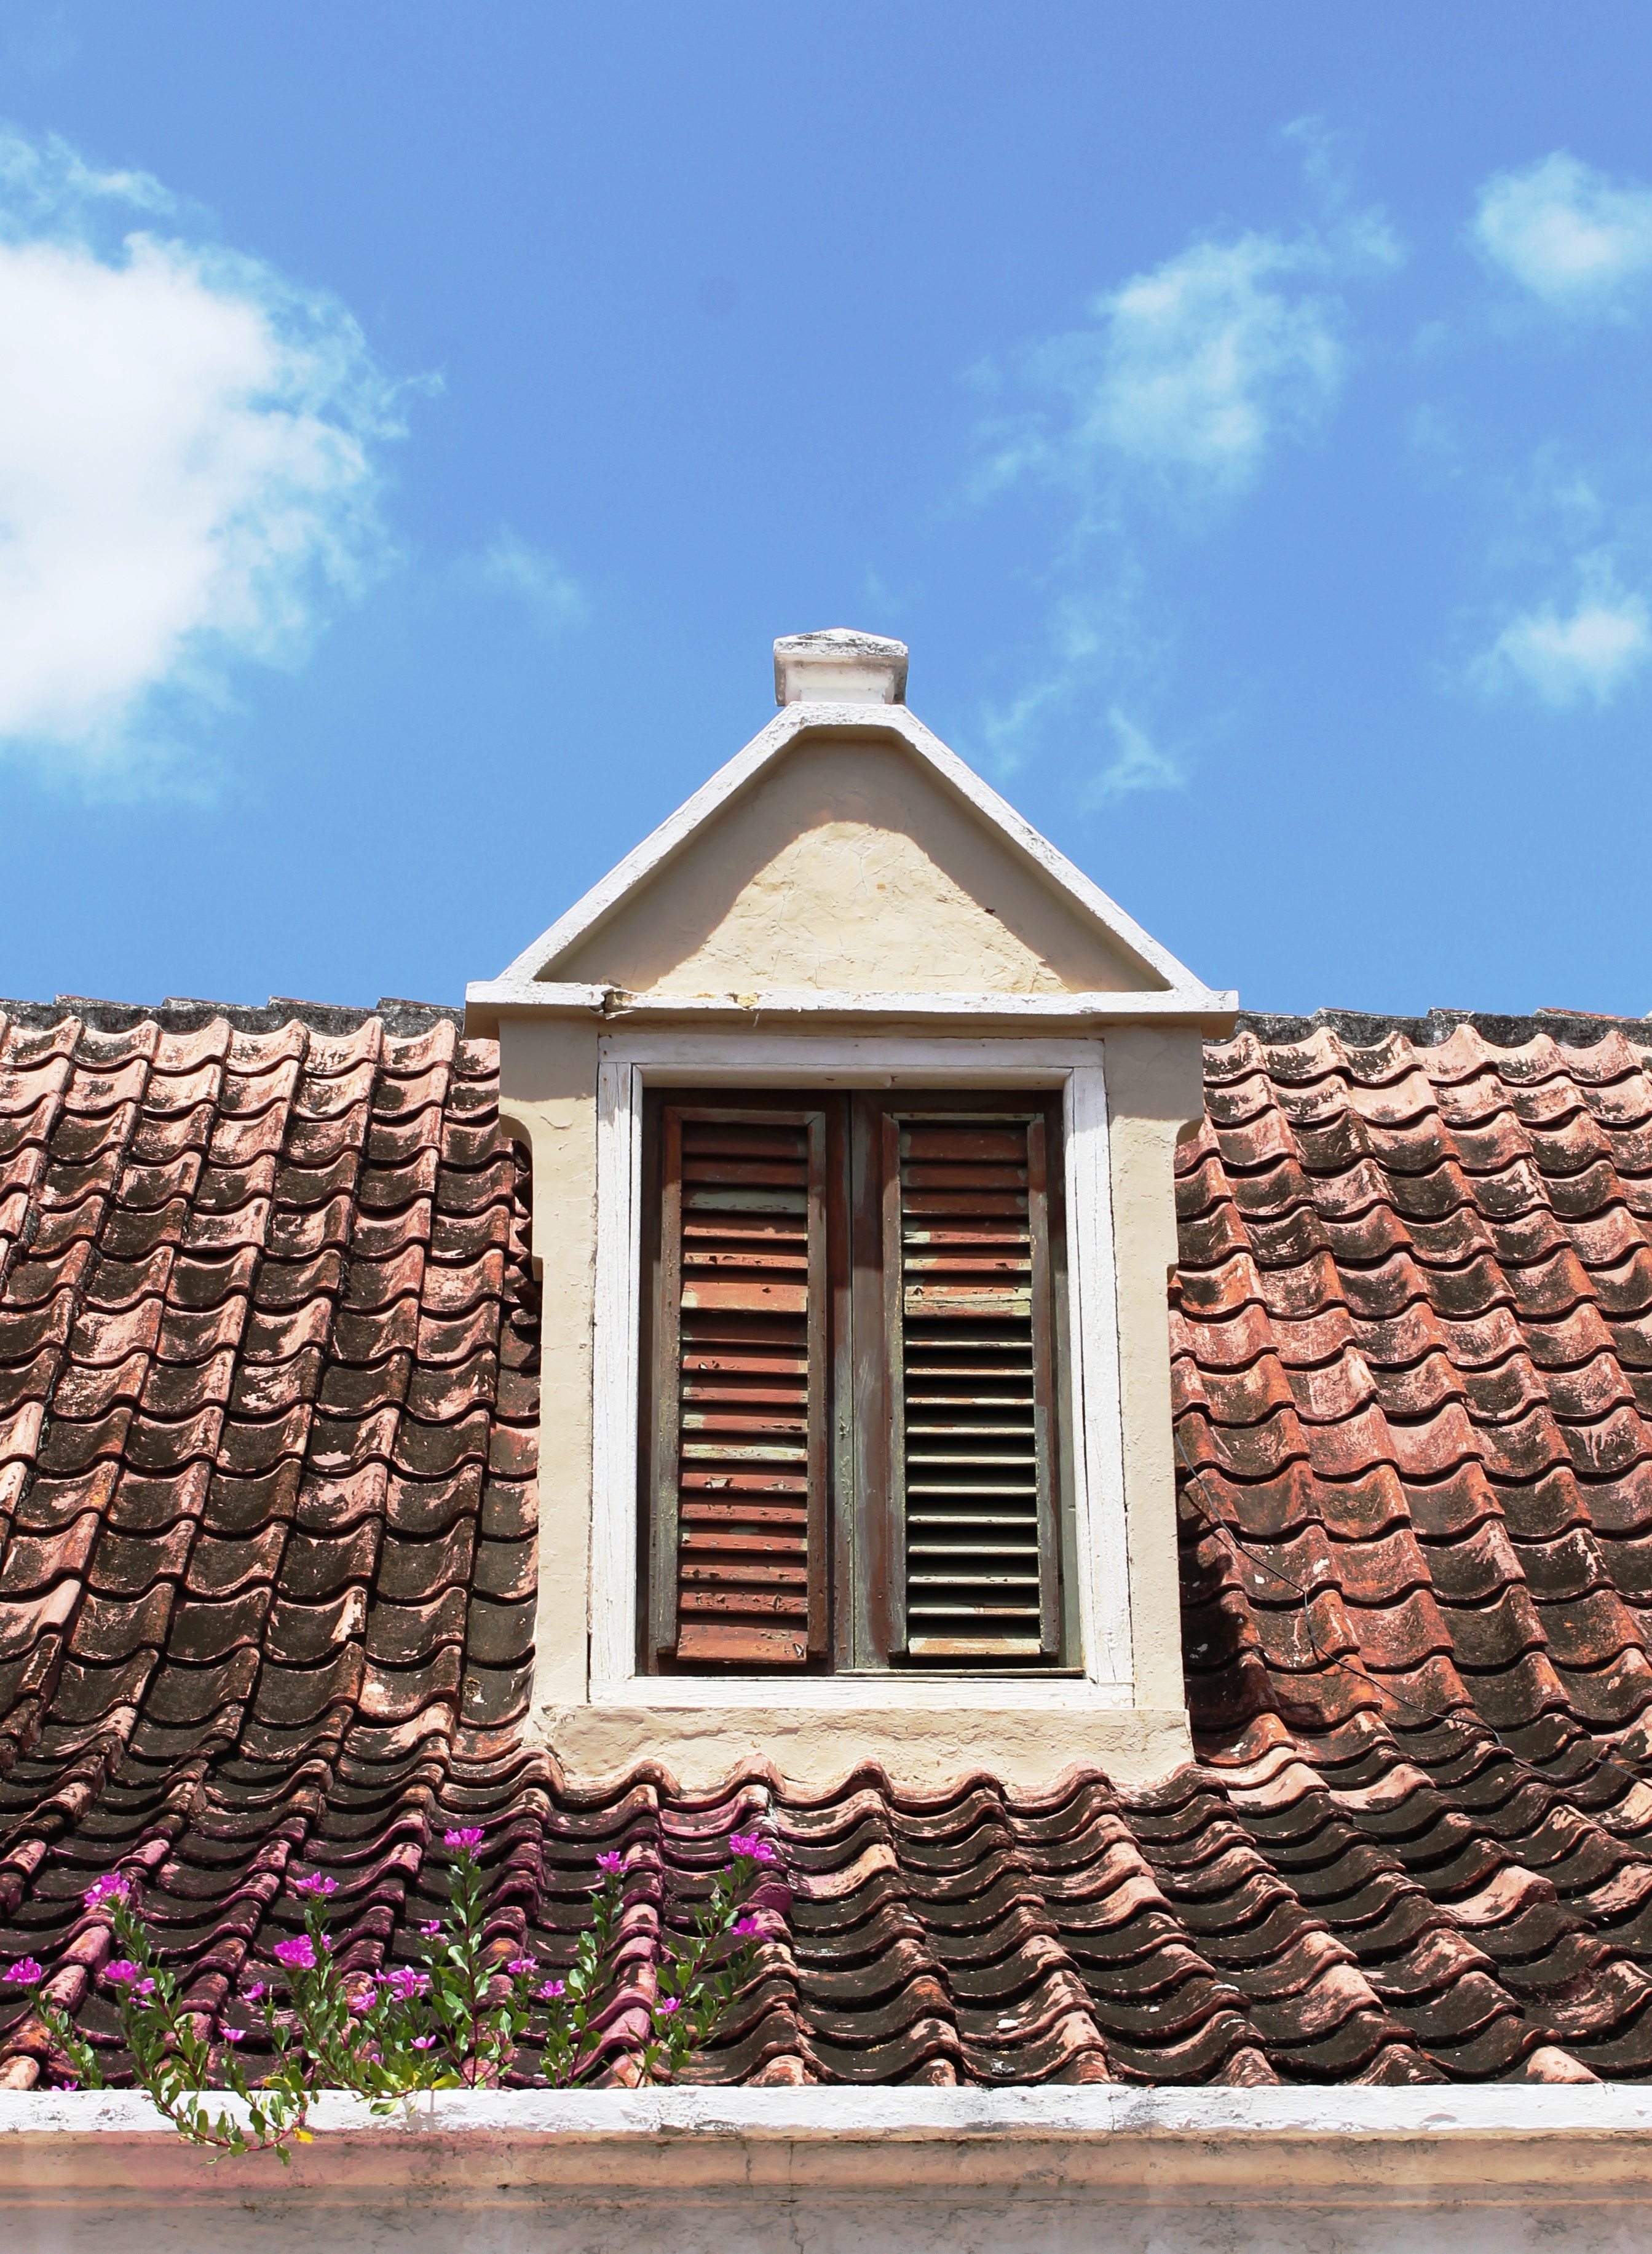
architecture, wood, house, window, roof, building, home, cottage, skylight, facade, property, brick, flowers, estate, cloudy sky, siding, curacao, residential area, outdoor structure